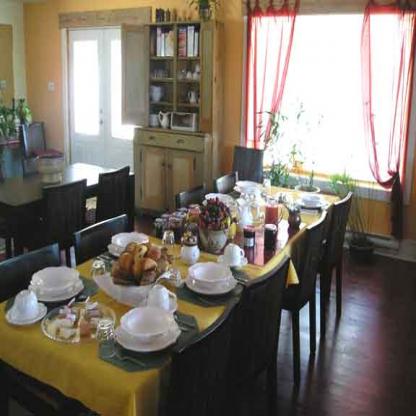
Scene: Indoor